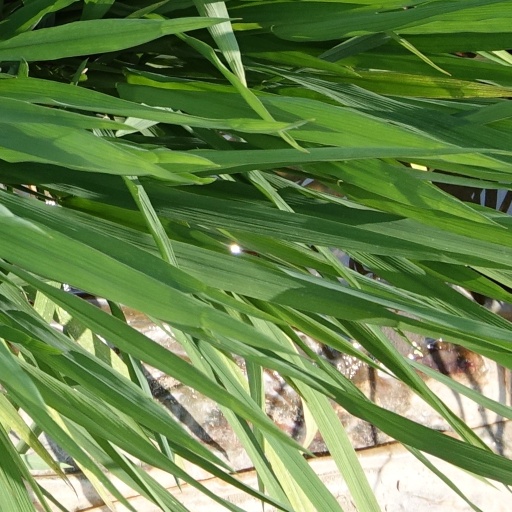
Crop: rice